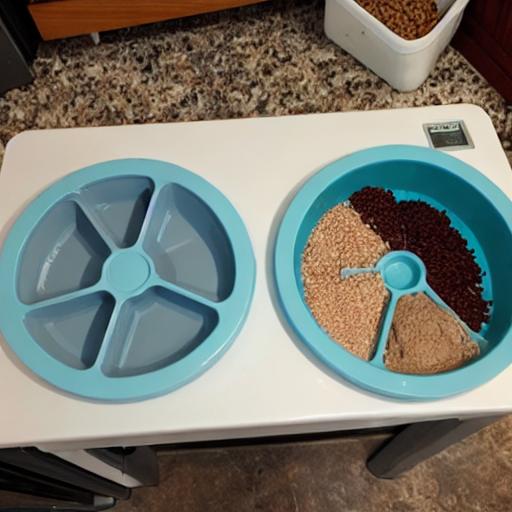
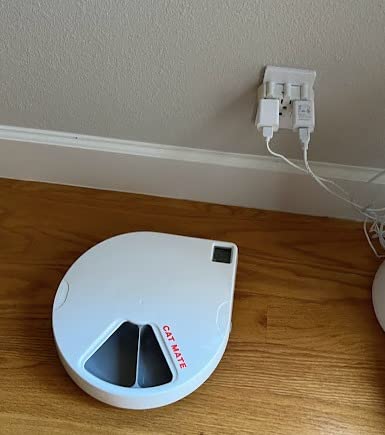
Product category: items_feeder
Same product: no